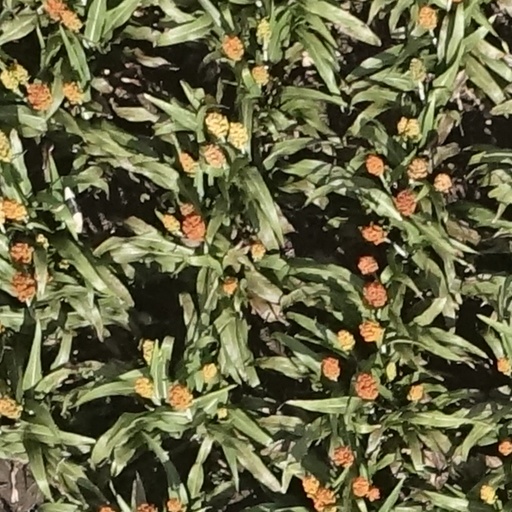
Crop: sorghum